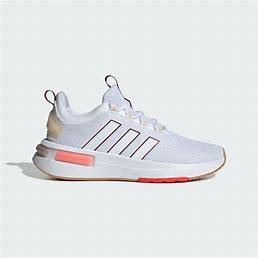
Brand: Adidas
Model: Racer TR23